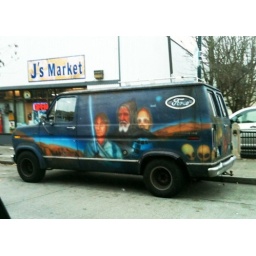
Awesome Star Wars van spotted in the U-district